Leg spin

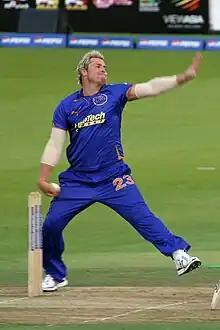
Shane Warne bowling a leg spin delivery

Players listed below have been included as they meet specific criteria which the general cricketing public would recognise as having achieved significant success in the art of leg spin bowling. For example: leading wicket-takers, and inventors of new deliveries.